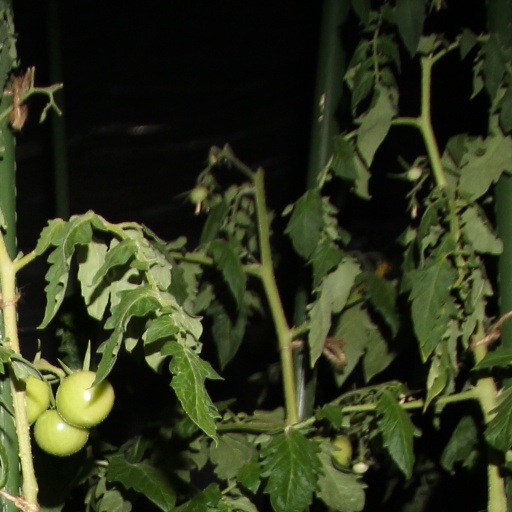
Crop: tomato